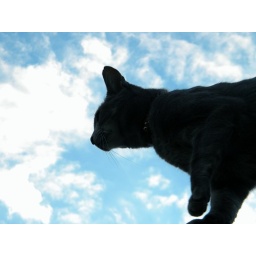
He could be walking in the sky for all you know. :D. :D. :)